Black metal

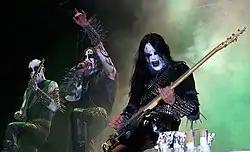
Members of Gorgoroth wearing typical black metal gear such as corpse paint, spikes and bullet belts. The band was formed by guitarist Infernus to express his Satanist beliefs.

Traditional black metal vocals are raspy and high-pitched, and include shrieking, screaming, and snarling. This vocal style influenced by Quorthon of Bathory. Death growls are sometimes used, but less often than the characteristic black metal shriek.